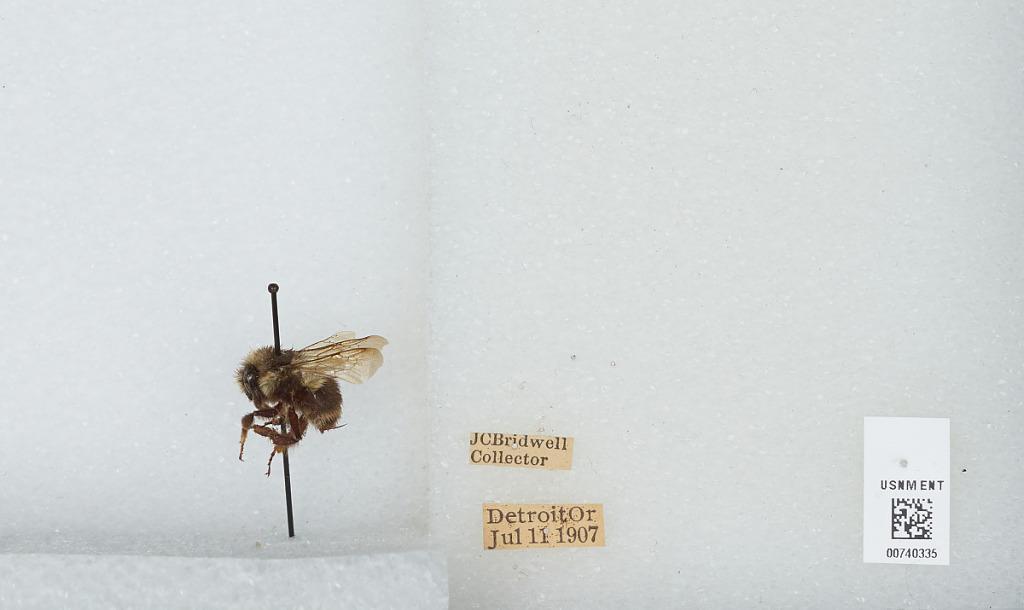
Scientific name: Bombus (Pyrobombus) bifarius Cresson
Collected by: J. Bridwell
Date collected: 1907-7-11
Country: United States
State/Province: Oregon
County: Marion
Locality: Detroit
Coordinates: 44.7356, -122.151